Greater crested tern

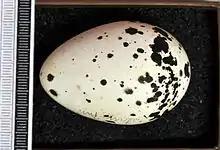
Egg, Collection Museum Wiesbaden

The nest is a shallow scrape in the sand on open, flat or occasionally sloping ground. It is often unlined, but sometimes includes stones or cuttlefish bones. One, sometimes two, eggs are laid and incubated by both parents for 25 to 30 days prior to hatching. The eggs are cream with blackish streaks. Egg laying is synchronised within a breeding colony and more tightly so within sub-colonies. Parents do not recognize their own eggs or newly hatched chicks, but are able to distinguish their chicks by the time they are two days-old, shortly before they begin to wander from the nest. The precocial chicks, which are very pale with black speckling, are brooded and fed by both parents, but may gather in crèches when older. The young terns fledge after 38 to 40 days, but remain dependent on the parents after leaving the colony until they are about four months old.